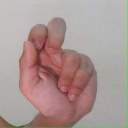
अक्षर: ढ